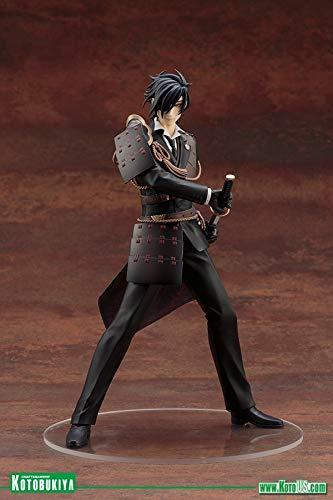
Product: Kotobukiya Touken Ranbu-Online- Shokudaikiri Mitsutada Figure
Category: Toys & Games | Toy Figures & Playsets | Action Figures
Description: Kotoubkiya expands their lineup of ArtFX J statues to the popular game and series Touken Ranbu, starting with shokudaikiri Mitsutada.
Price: $89.96
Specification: ProductDimensions:7.1x11x7.1inches|ItemWeight:1.4pounds|ShippingWeight:1.4pounds(Viewshippingratesandpolicies)|DomesticShipping:ItemcanbeshippedwithinU.S.|InternationalShipping:ThisitemcanbeshippedtoselectcountriesoutsideoftheU.S.LearnMore|ASIN:B01NB1010V|Itemmodelnumber:PP634|Manufacturerrecommendedage:12yearsandup